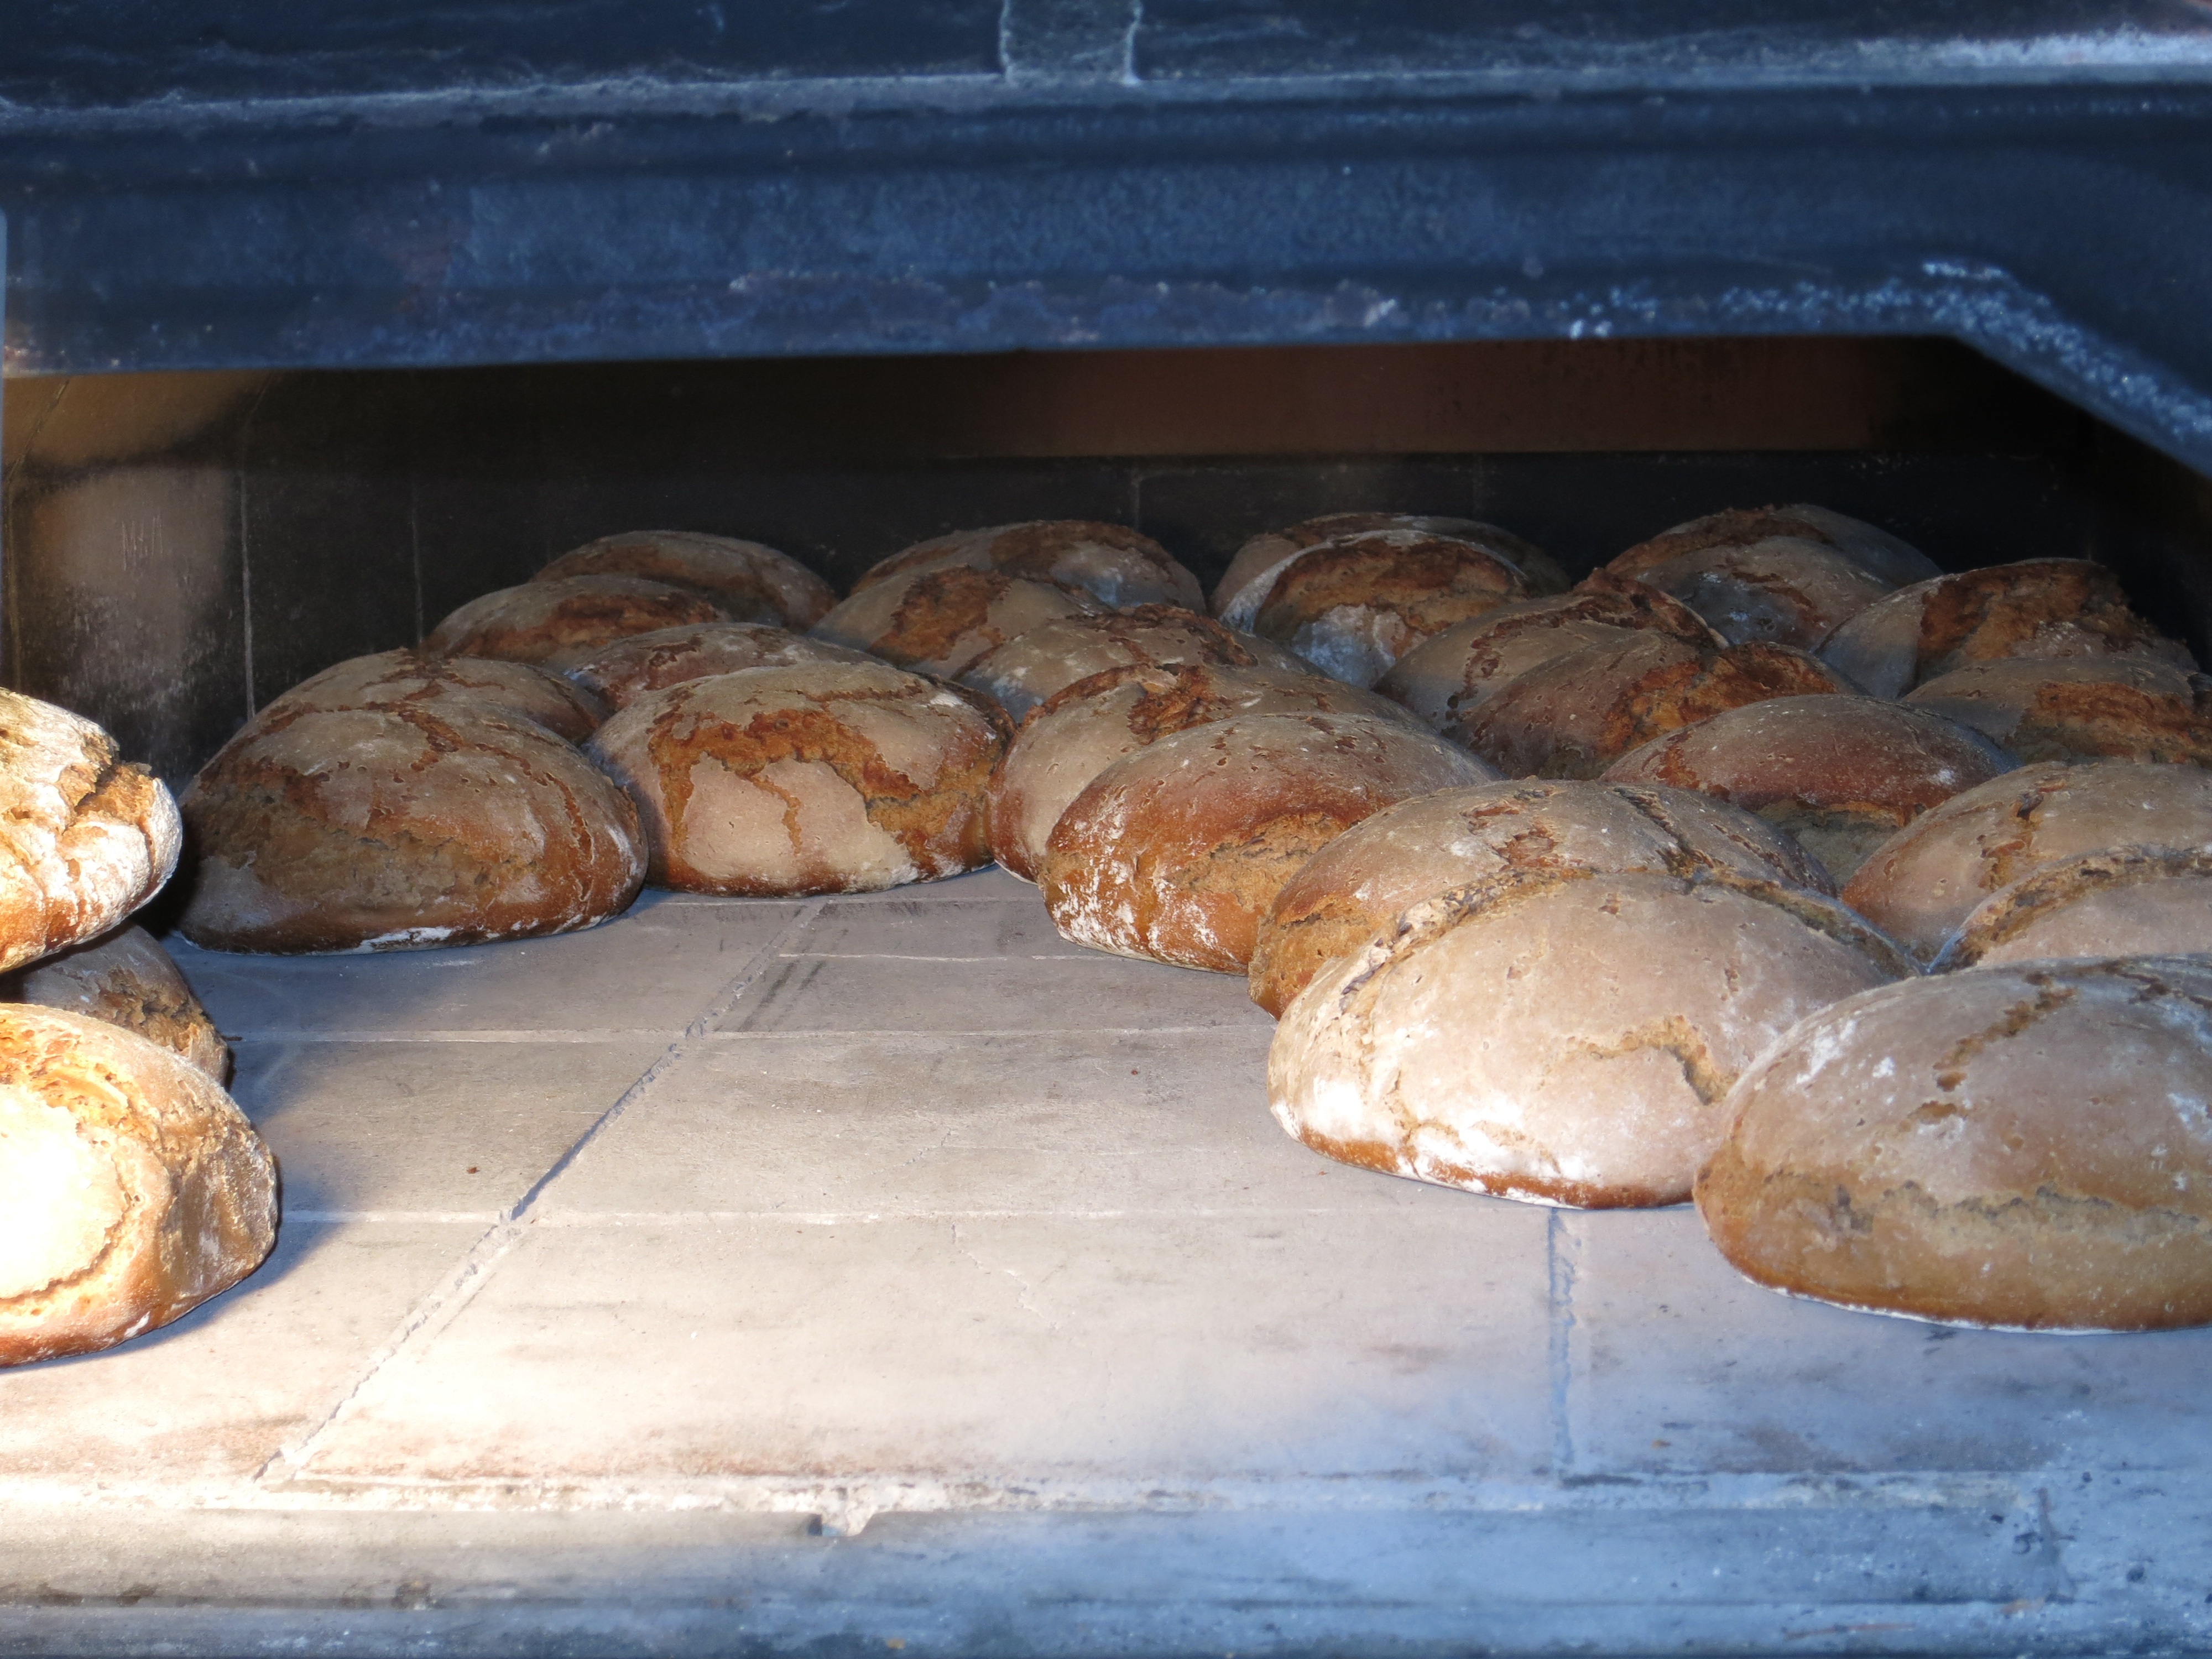
work, food, produce, profession, craft, baking, snack, dessert, eat, bread, bakery, baked, bake, tasty, baker, oven, crispy, flour, baked goods, loaf of bread, challah, bake bread